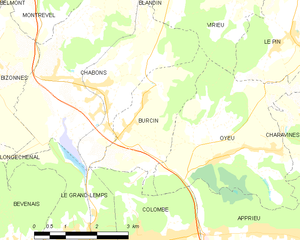
Burcin est une commune française située dans le département de l'Isère en région Auvergne-Rhône-Alpes.